Sarah Churchill, Duchess of Marlborough

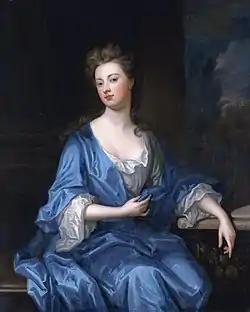
The Duchess of Marlborough, attributed to Sir Godfrey Kneller

The Duchess was relieved to move back to England. The Duke became one of the King's close advisers, and the Duchess moved back into Marlborough House, where she flaunted her eldest granddaughter, Lady Henrietta Godolphin, in the hope of finding her a suitable marriage partner. Henrietta eventually married Thomas Pelham-Holles, 1st Duke of Newcastle-upon-Tyne, in April 1717, and the rest of the Marlboroughs' grandchildren made successful marriages.